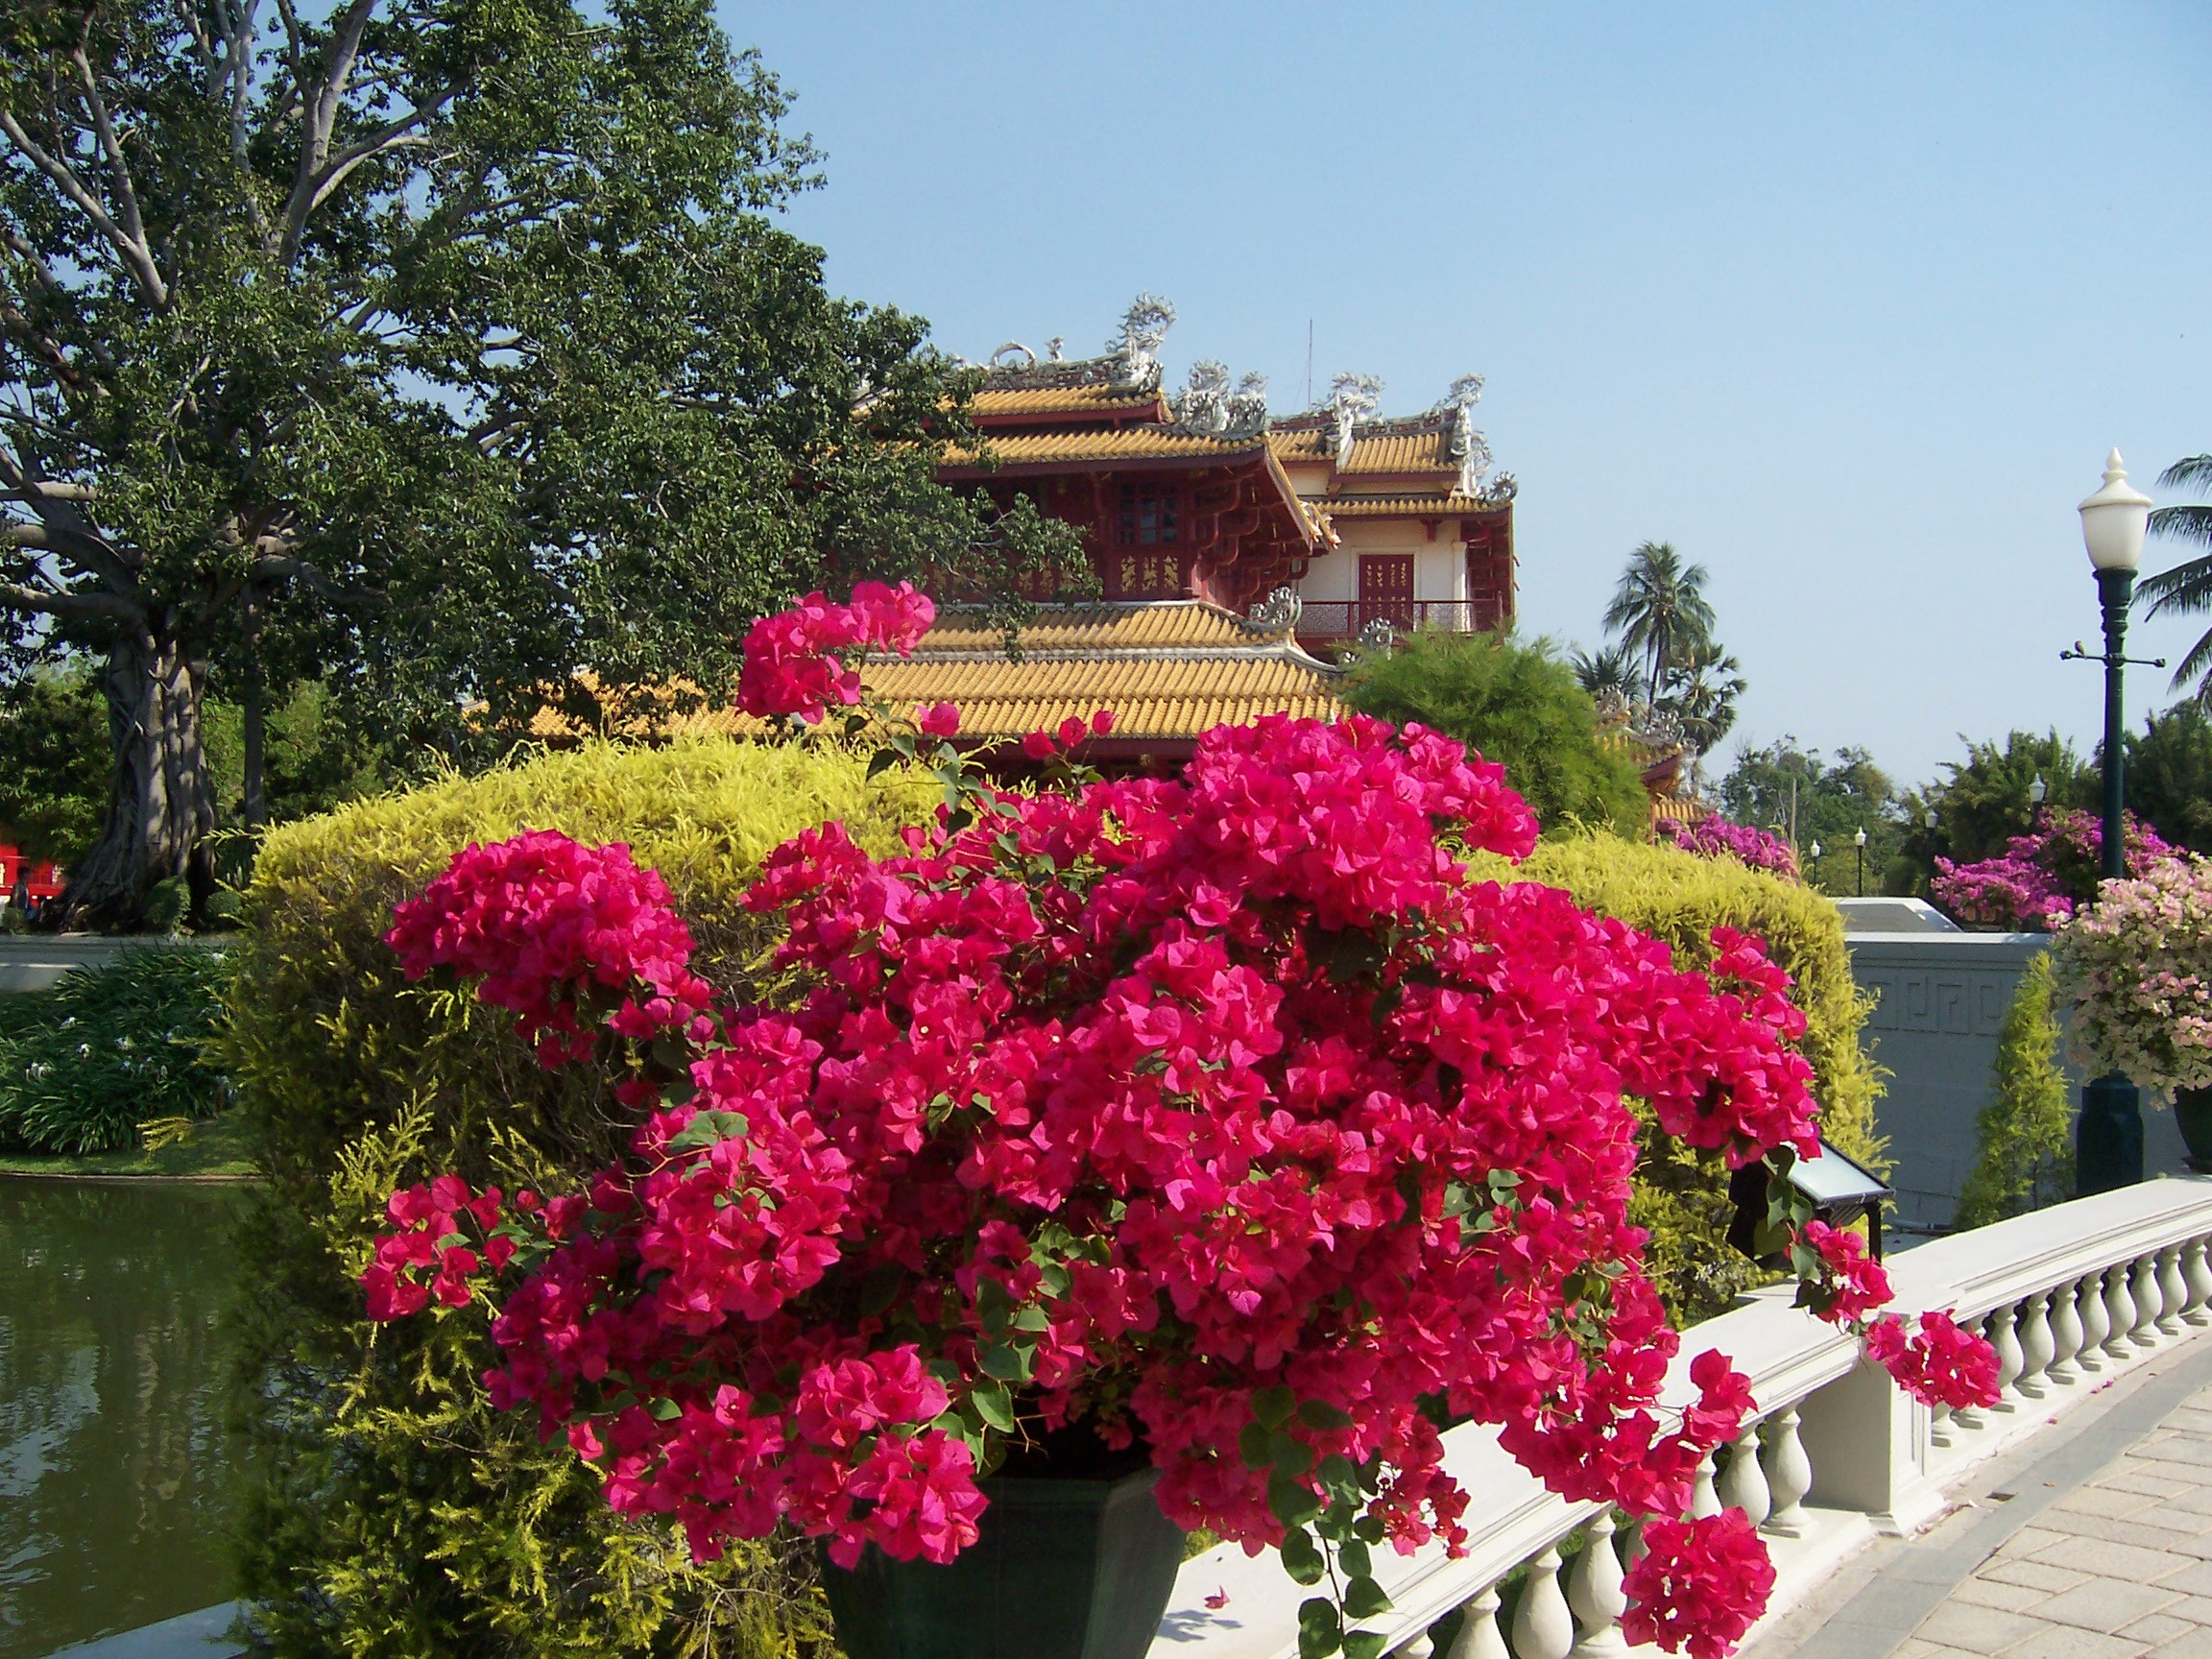
tree, plant, flower, park, botany, garden, flora, thailand, flowers, shrub, botanical garden, flowering plant, woody plant, land plant